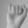
ASL letter: I